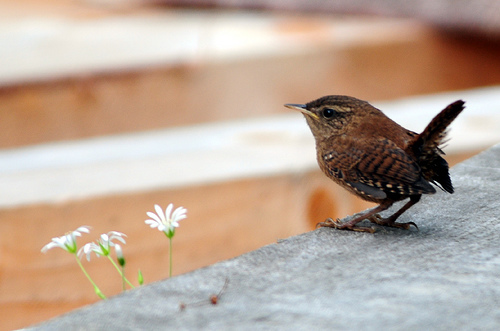
this small brown bird with yellowish spotting on his breast, is proportionate in size throughout the body.
this little bird has a brown speckled appearance with a little pointy bill.
this petite bird is brown with striped wings, a masked face and a curved beak.
this bird is brown and black in color with a small beak, and brown eye rings.
this bird has a speckled belly and breast with a short pointy bill.
this little brown bird is built more round with a short tail and has some light tan spots on its primaries.
this bird is brownish and color with some small speckles.
this bird is brown with black and has a very short beak.
this bird has wings that are brown and has a fat belly
this small bird has mottled brown and black feathers which are short and straight.
Species: Winter Wren